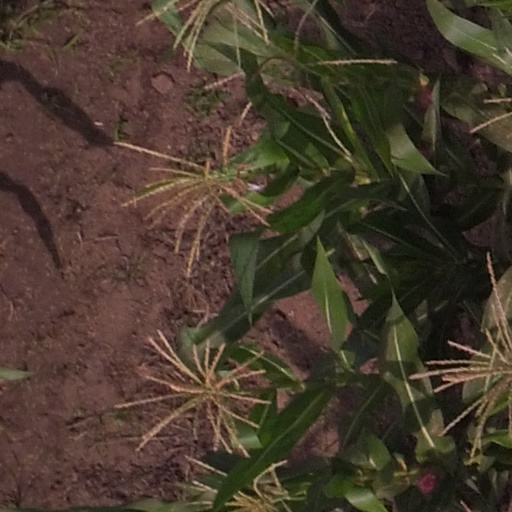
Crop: maize; corn